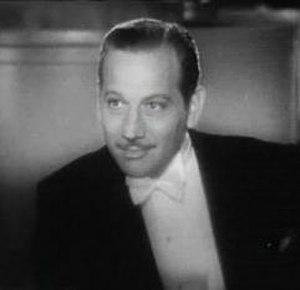
Ninotchka est un film américain réalisé par Ernst Lubitsch, sorti en 1939. C'est une comédie romantique et une satire politique. Greta Garbo y campe une commissaire politique soviétique incorruptible qui, quand elle rencontre le séduisant et corrupteur comte d'Algout à Paris, voit ses convictions mises à rude épreuve.